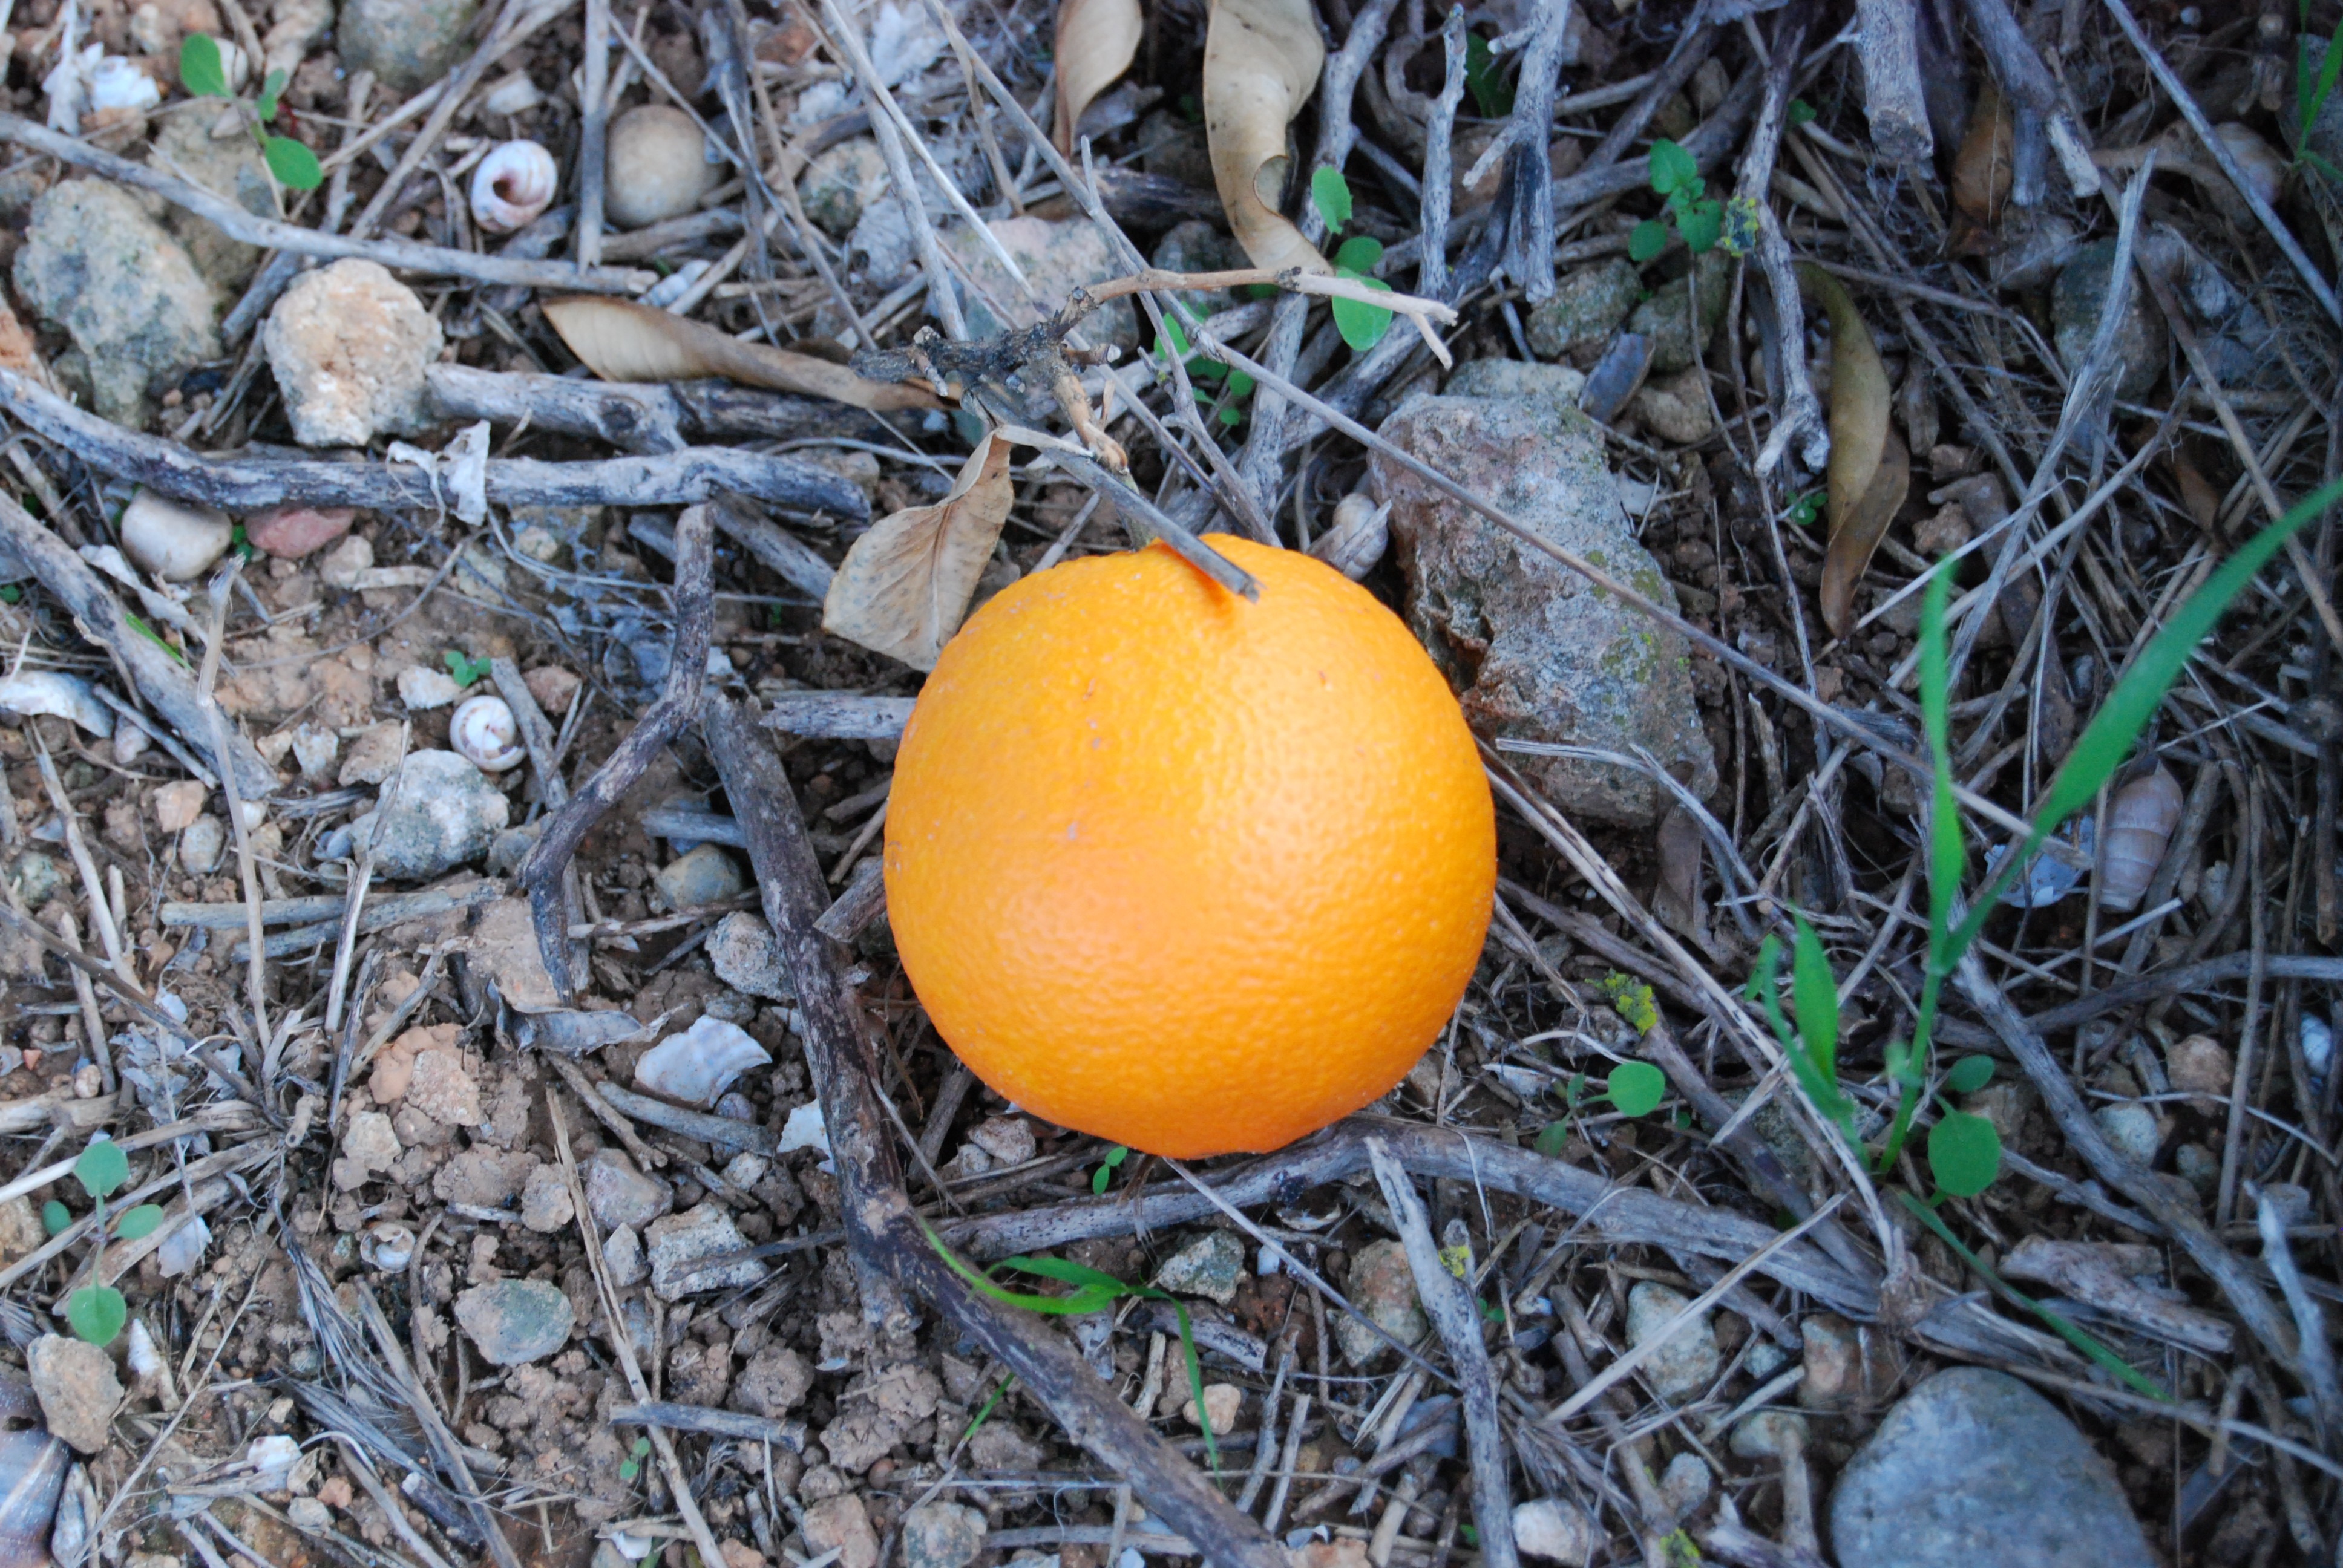
tree, nature, branch, plant, fruit, leaf, flower, wildlife, orange, produce, autumn, flora, season, fauna, valencia, macro photography, old world flycatcher